Max Steenberghe

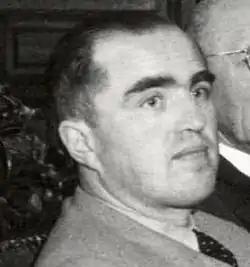
Max Steenberghe in 1939

Maximilien Paul Léon "Max" Steenberghe (2 May 1899 – 22 January 1972) was a Dutch politician of the Roman Catholic State Party (RKSP), which later formed to the Catholic People's Party (KVP).